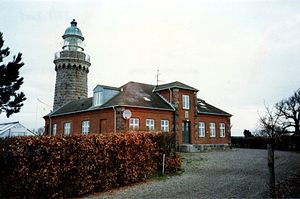
Søby (Ærø) / Galleri
Skjoldnæs Fyr på Ærø
Søby er den nordligste by på Ærø med 438 indbyggere. Den hører ligesom den øvrige del af øen til Ærø Kommune og ligger i Region Syddanmark. Søby er en aktiv værfts- og fiskeriby med Søby Værft, handelsliv, færgedrift og erhvervshavn. Der er daglig færgeforbindelse til Fynshav på Als og til Faaborg på Fyn. Søby Sogn blev oprettet i 1744.